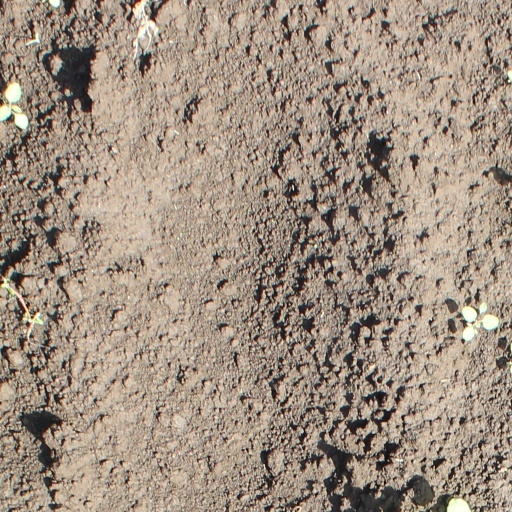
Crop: soybean